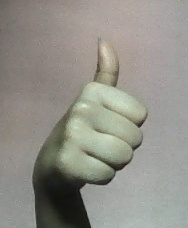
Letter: aleff